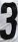
Number: 3